Westinghouse J40

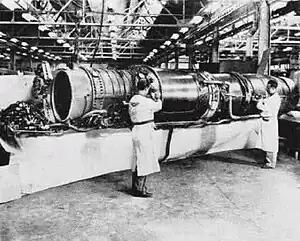

The Westinghouse J40 was an early high-performance afterburning turbojet engine designed by Westinghouse Aviation Gas Turbine Division starting in 1946 to a US Navy Bureau of Aeronautics (BuAer) request. BuAer intended to use the design in several fighter aircraft and a bomber. However, while an early low-power design was successful, attempts to scale it up to its full design power failed, and the design was finally abandoned, deemed a "fiasco" and a "flop".